Vuokko Nurmesniemi

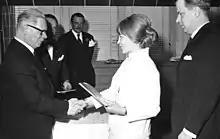
Vuokko and Antti Nurmesniemi (right) receiving the Milan medal from the Finnish minister of education Jussi Saukkonen in 1965.

Nurmesniemi's designs are in the permanent collection at the Metropolitan Museum of Art and the Victoria and Albert Museum.